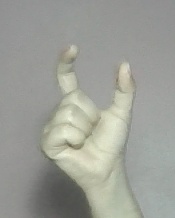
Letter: nun